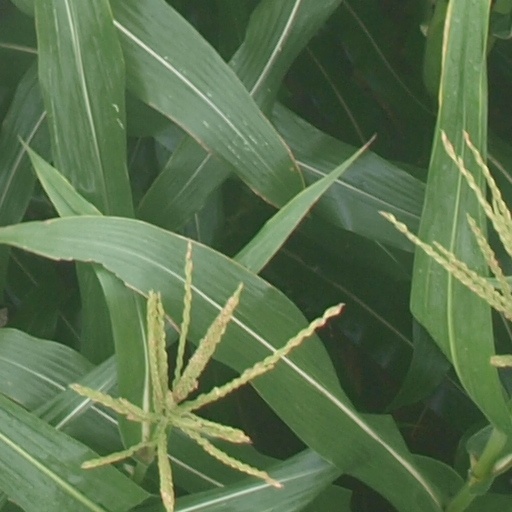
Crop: maize; corn